George Washington Custis Lee

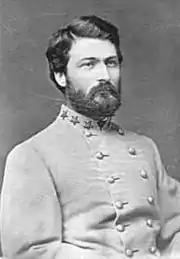
Lee in uniform, c. 1862

Custis Lee served in the Virginia state forces until July 1861. At that time he was given a commission as a captain in the Confederate States Army. During the next few months, Lee worked in the Confederate Engineers. He spent his time constructing fortifications for the new capital city, Richmond. At the end of August 1861, Lee was offered and accepted the position of aide-de-camp to Confederate President Jefferson Davis. He was then promoted to the rank of colonel. Lee served in his position for the next three years of the war. He was often sent on missions to assess the military, and would then return to report to Davis. When Robert E. Lee became the commander of the Army of Northern Virginia, Custis Lee had constant contact with his father. In 1862, during the Peninsula Campaign, Custis Lee was put in charge of supervising the engineers at Drewry's Bluff.